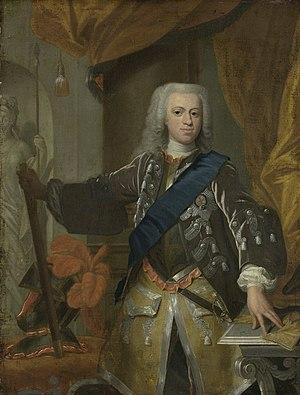
Guillaume IV Charles Henri Friso, né le 1ᵉʳ septembre 1711 à Leeuwarden, mort le 22 octobre 1751 à La Haye, est un seigneur néerlandais de la maison d'Orange-Nassau. Il est le second prince d'Orange de la branche cadette de Nassau-Dietz et le dernier à jouir effectivement de la possession de la principauté. Il est également le premier prince à recevoir le stathouderat général et héréditaire sur l'ensemble de la république des Provinces-Unies.